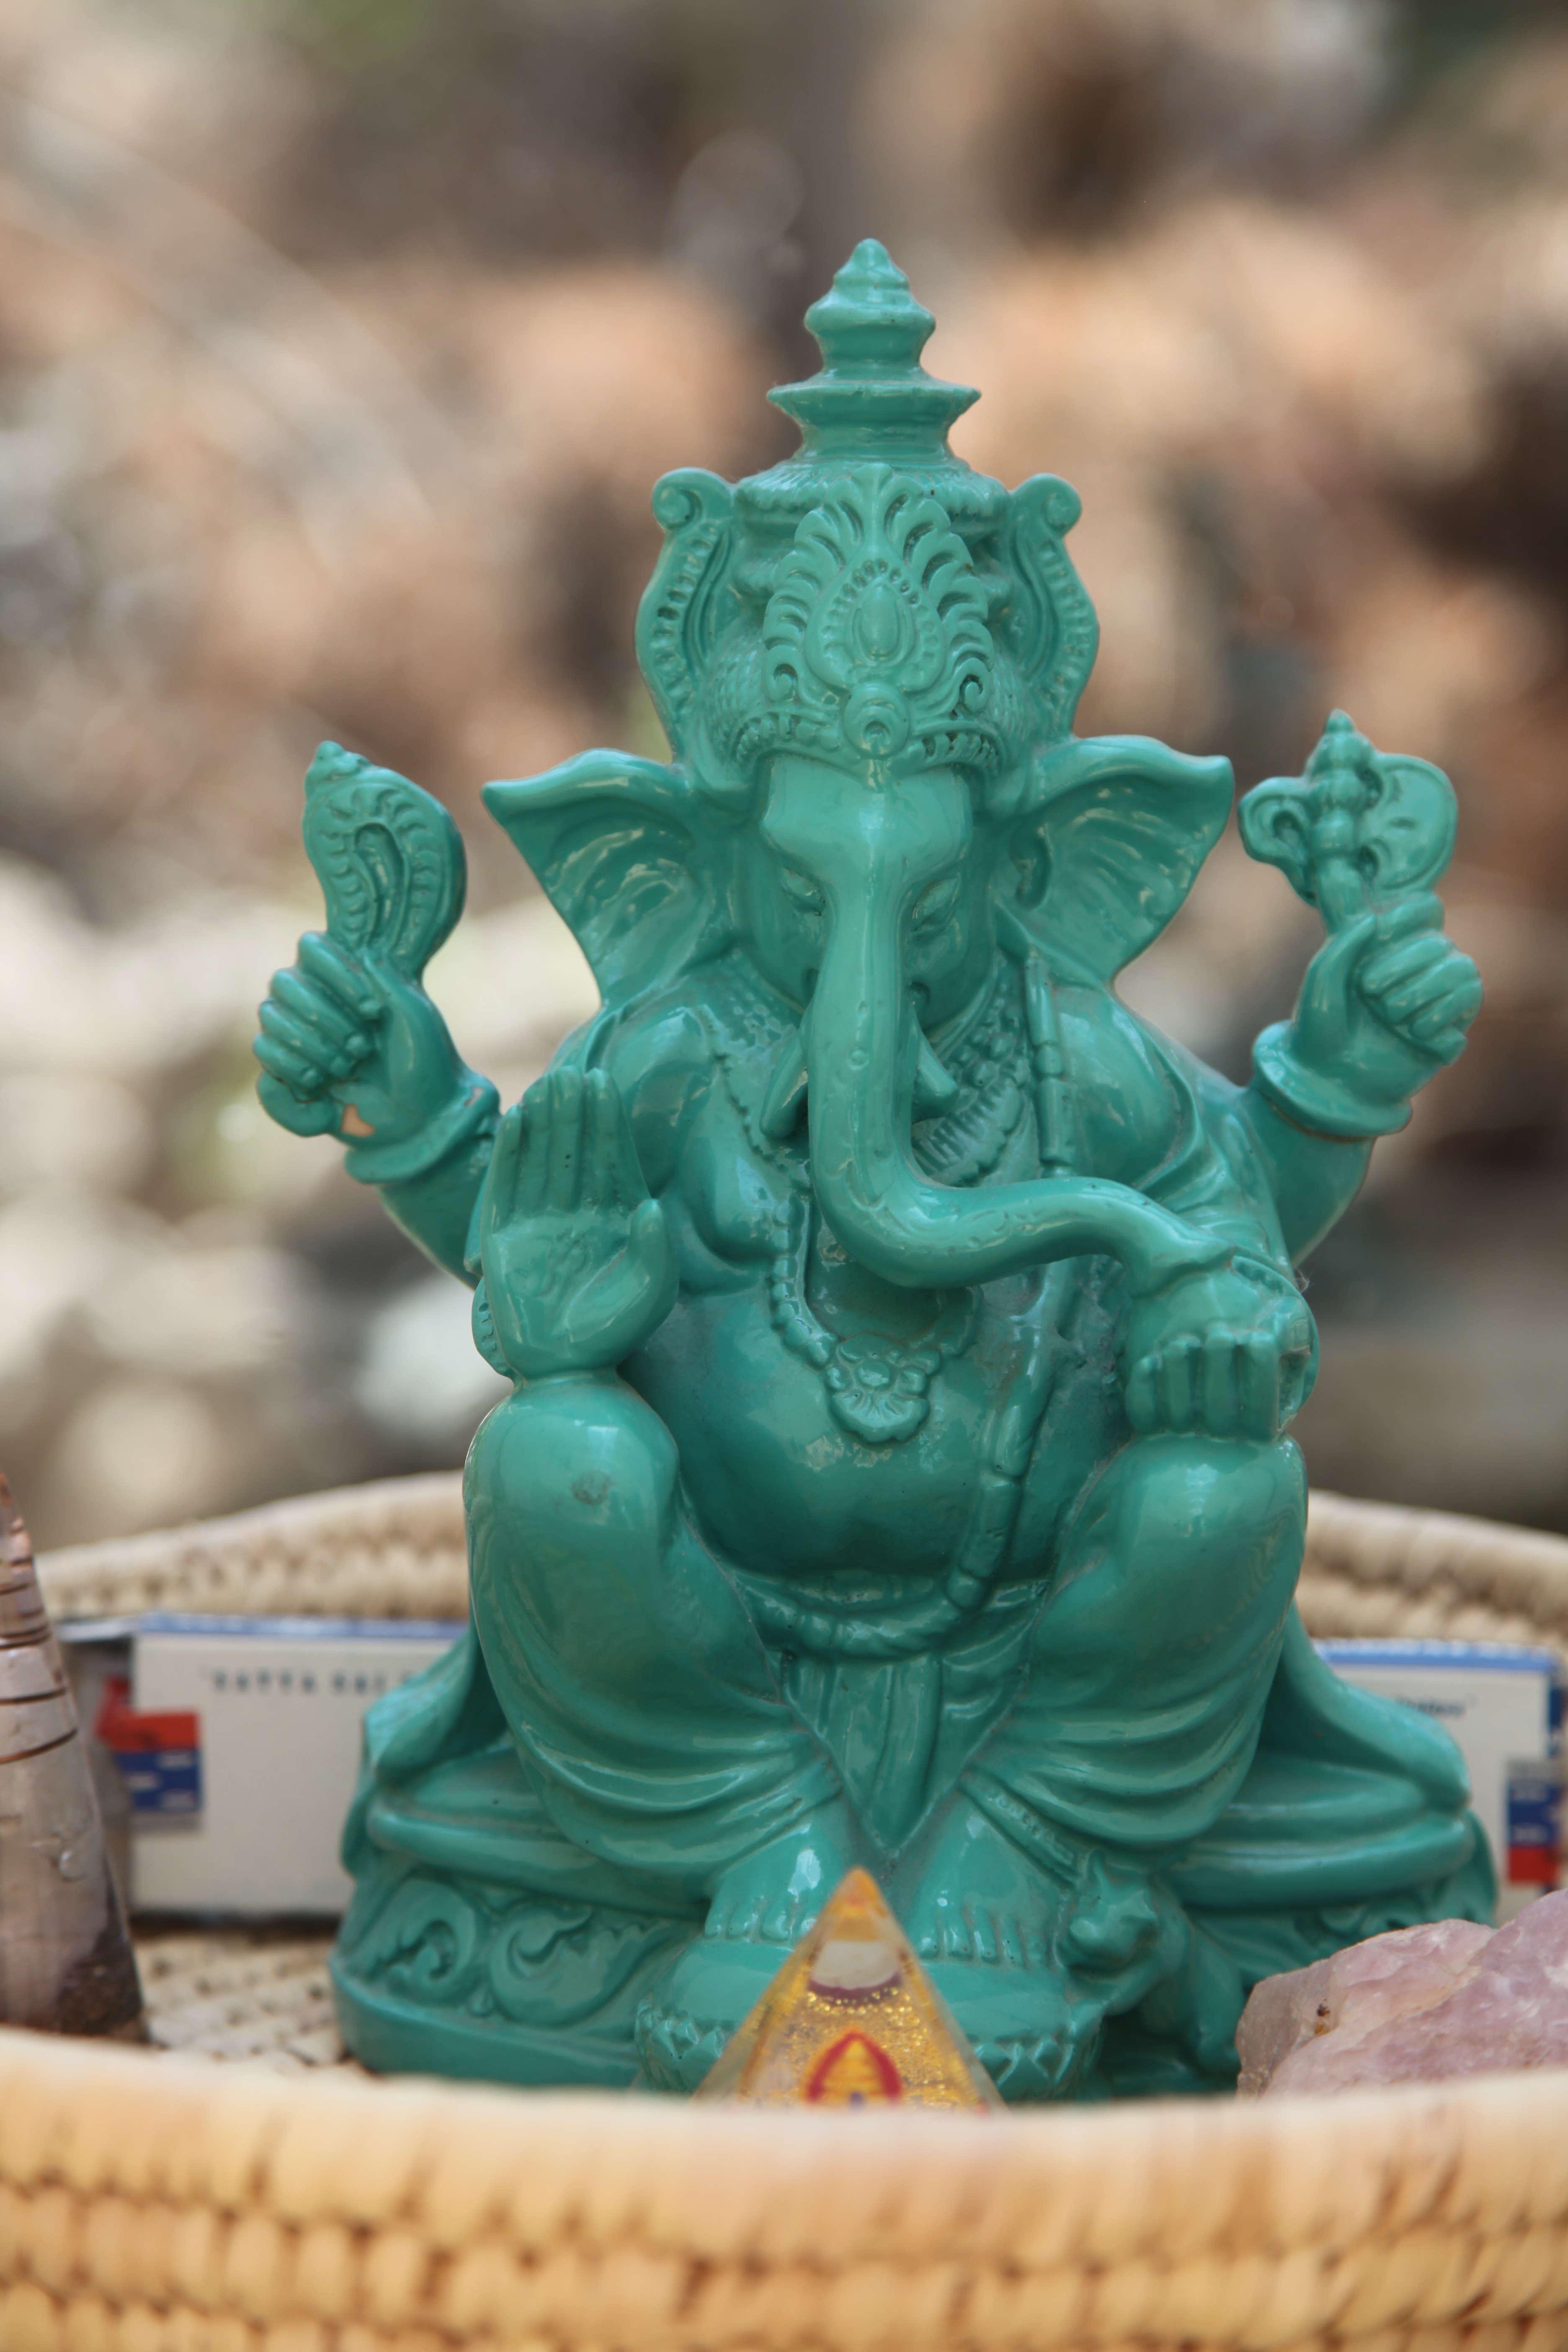
monument, statue, green, buddhism, blue, toy, sculpture, art, temple, carving, god, goddess, ritual, hinduism, ganesh, ganapati, fictional character, vinayaka, elefant, god of wisdom, god of knowledge, god of new beginnings